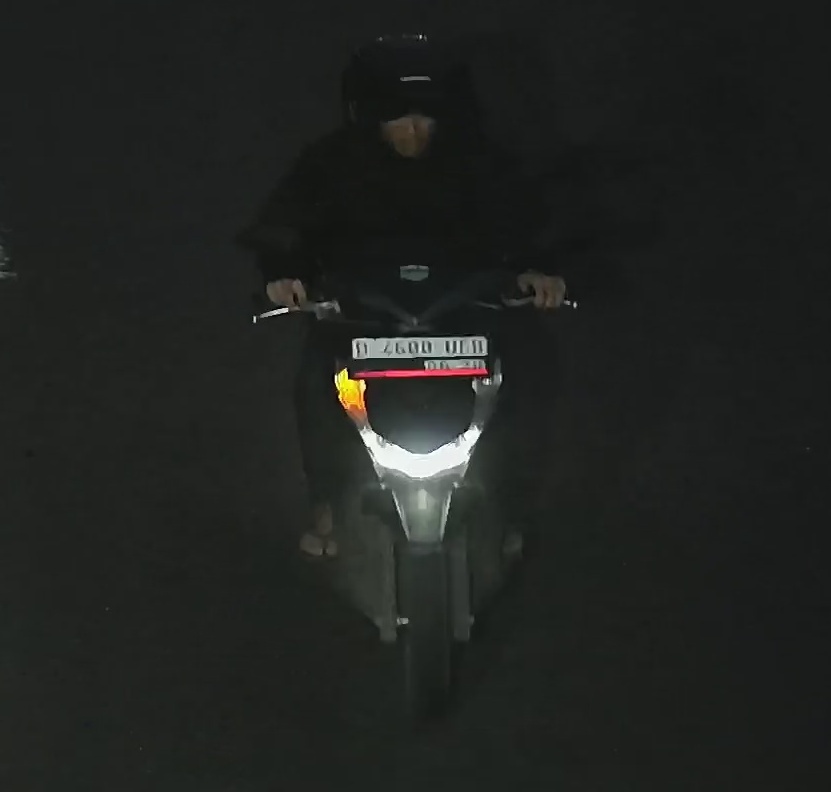
person-with-helmet: 1
person-without-helmet: 0